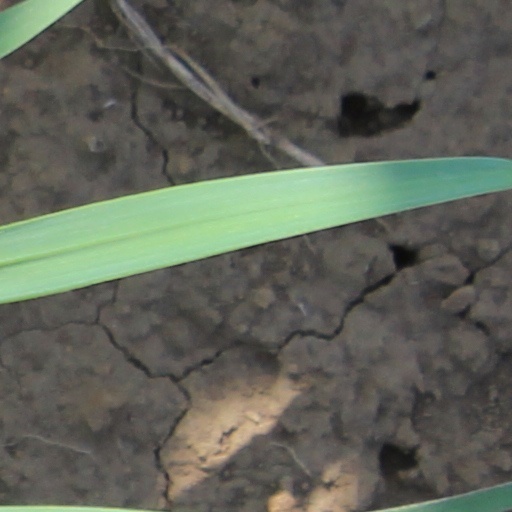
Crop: wheat